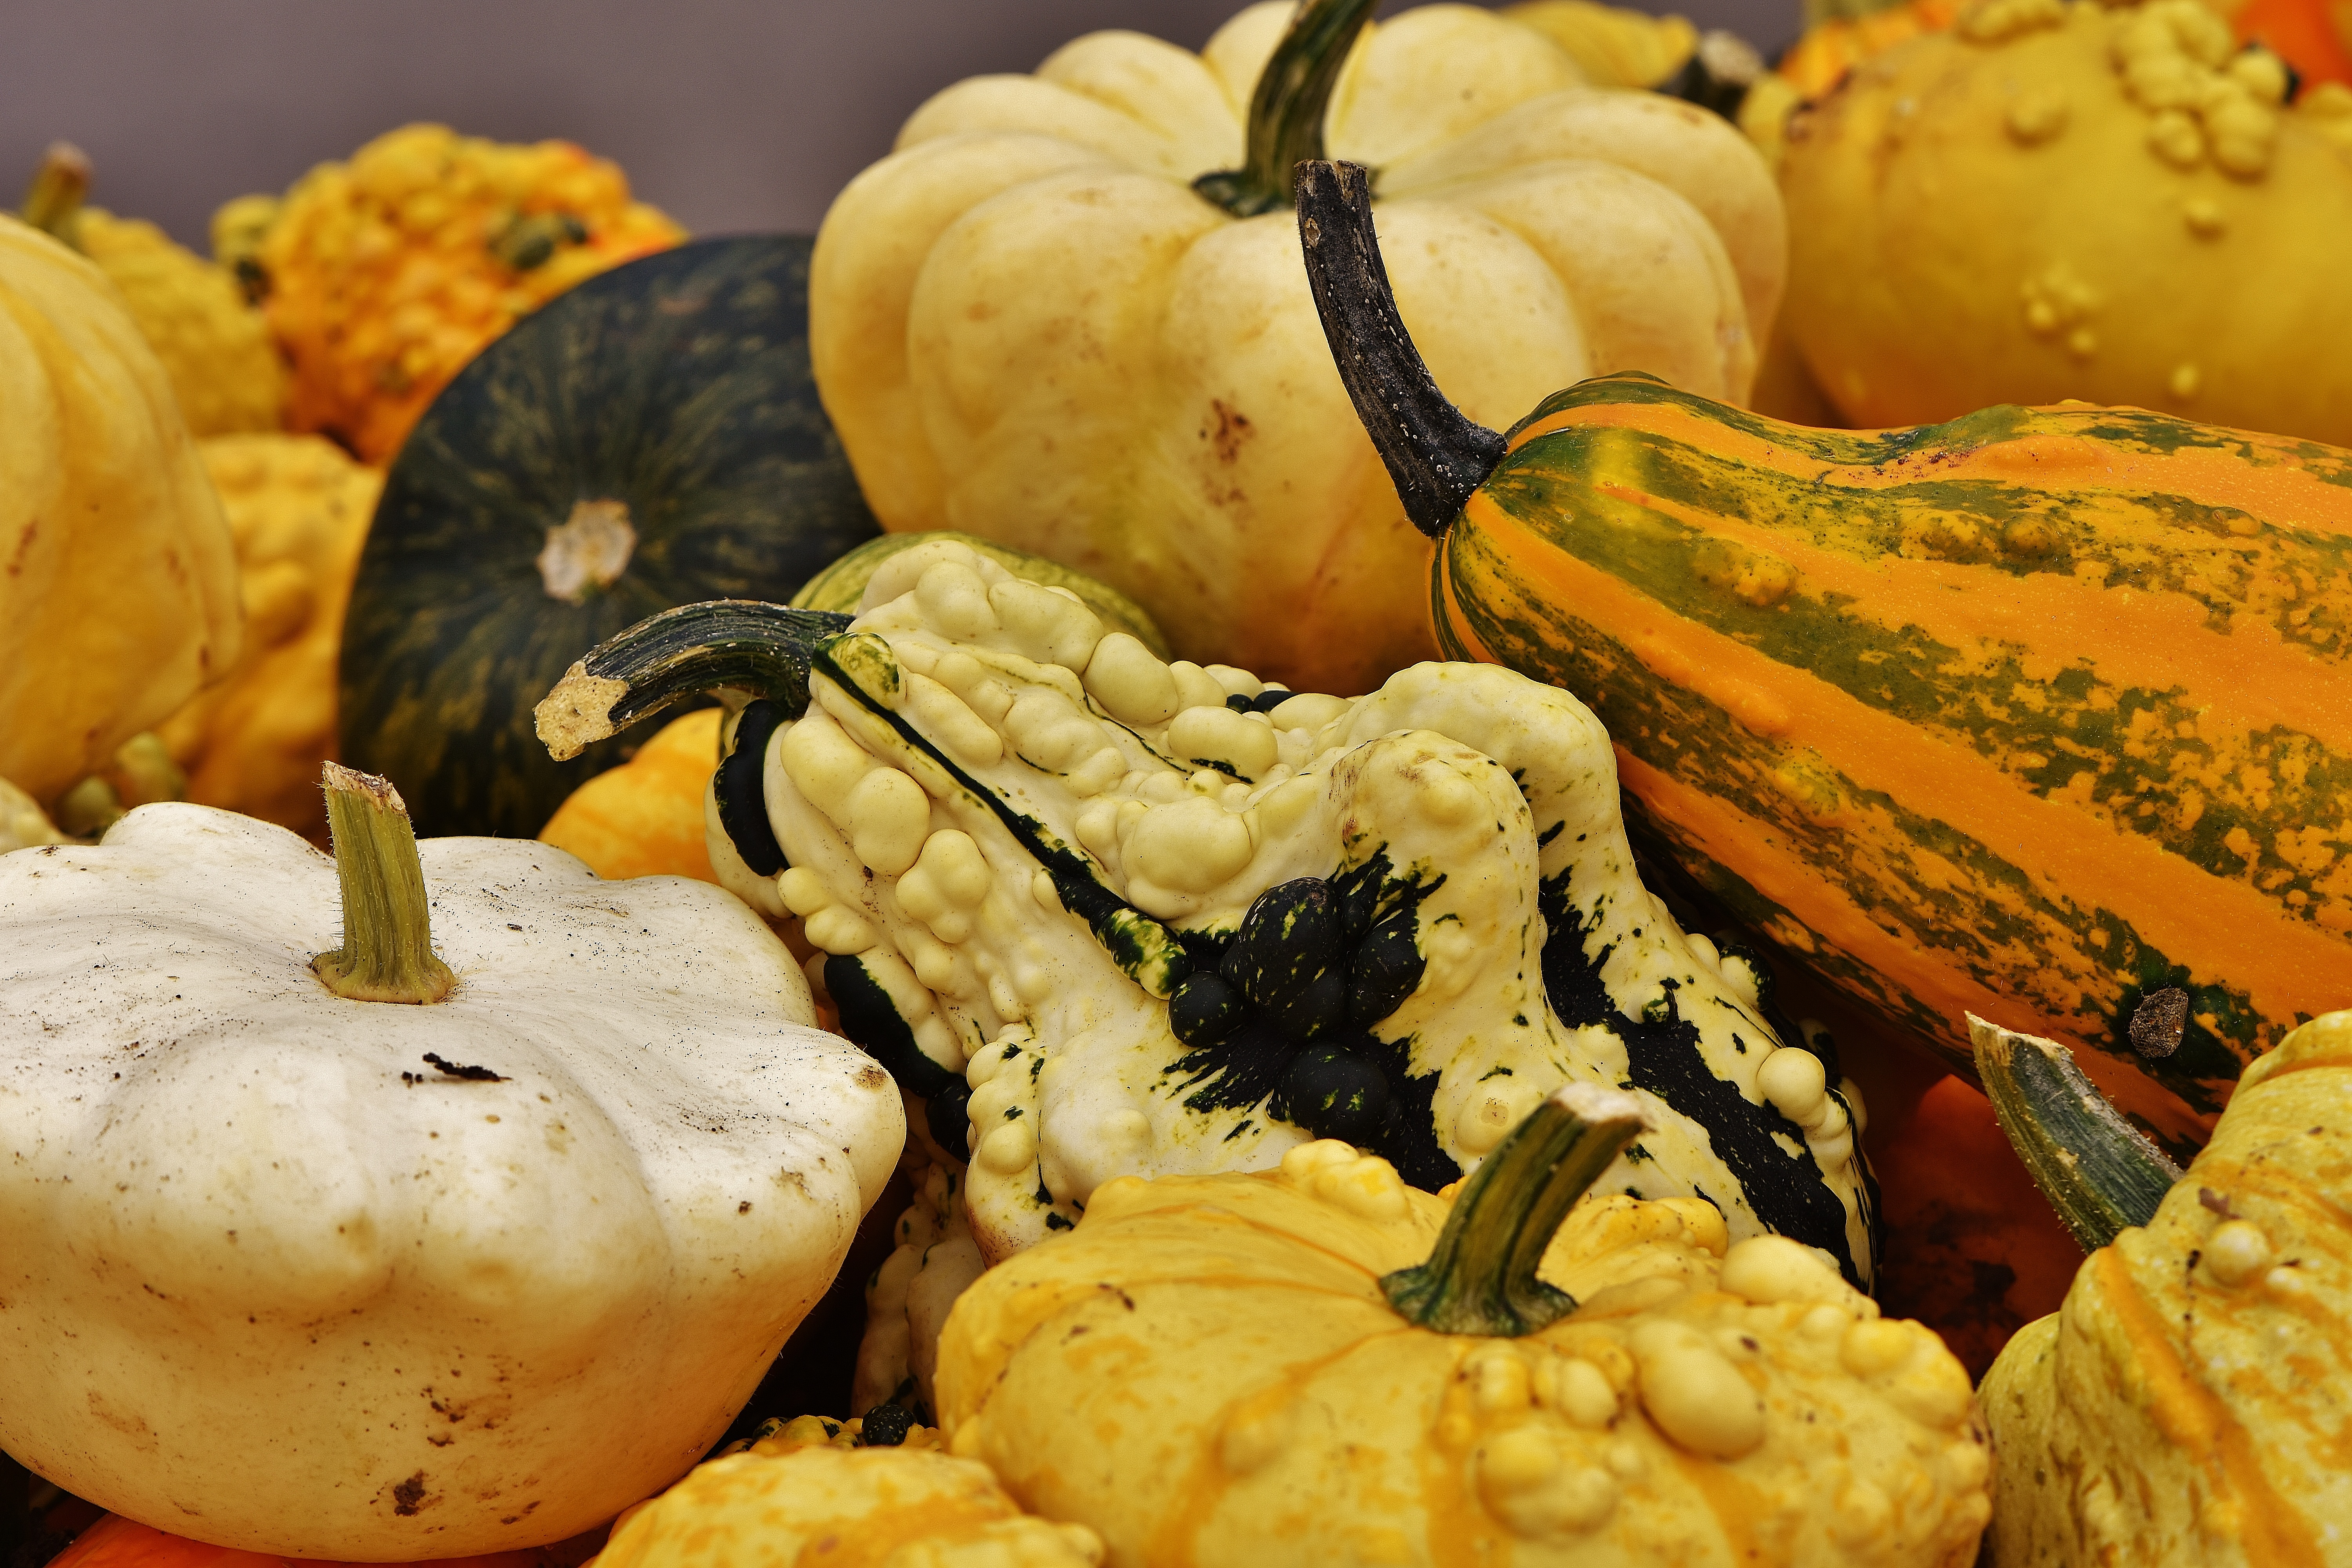
decoration, orange, meal, food, harvest, produce, vegetable, color, autumn, pumpkin, halloween, colorful, yellow, garden, baking, gourd, seasonal, calabaza, carving, pumpkins, cucurbita, autumn decoration, decorative squashes, winter squash